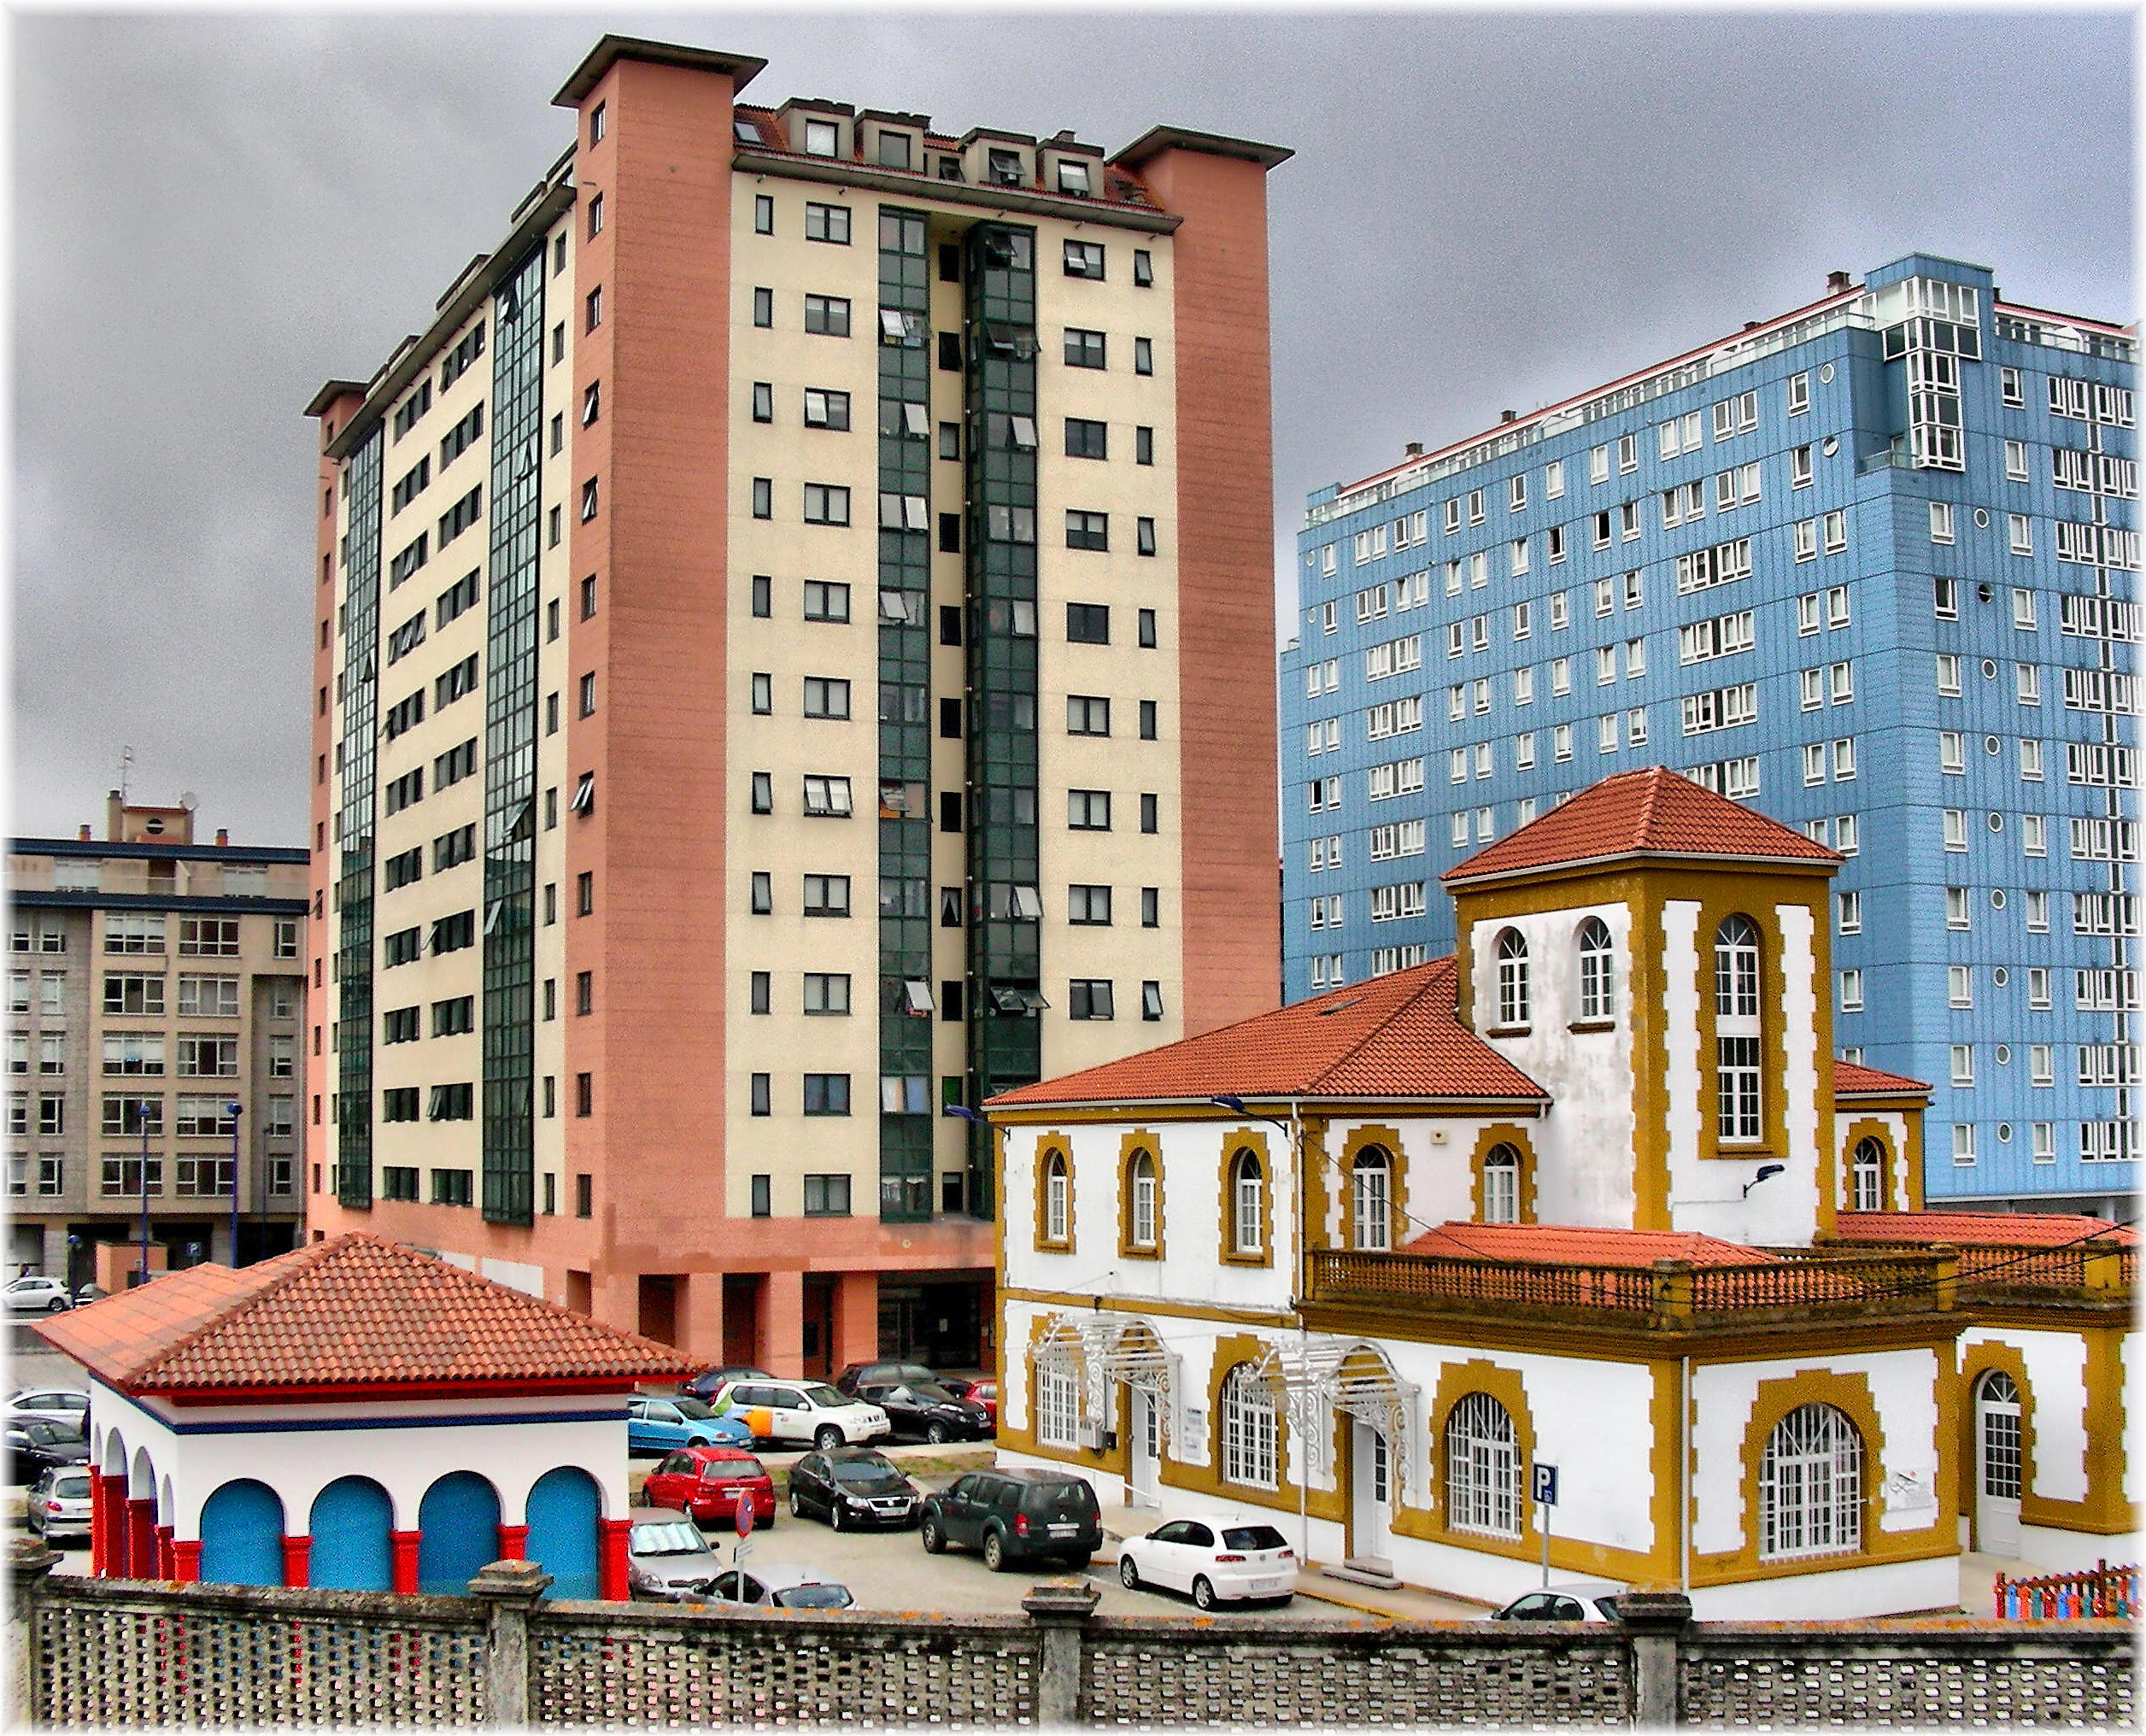
architecture, town, cityscape, downtown, landmark, facade, apartment, tower block, condominium, neighbourhood, residential area